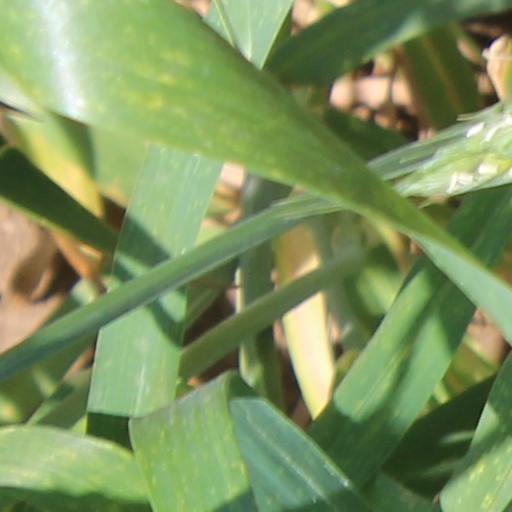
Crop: wheat